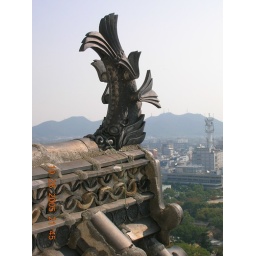
A fish gargoyle at Himeji castle.  this is the one I have a model of sitting in the basement.